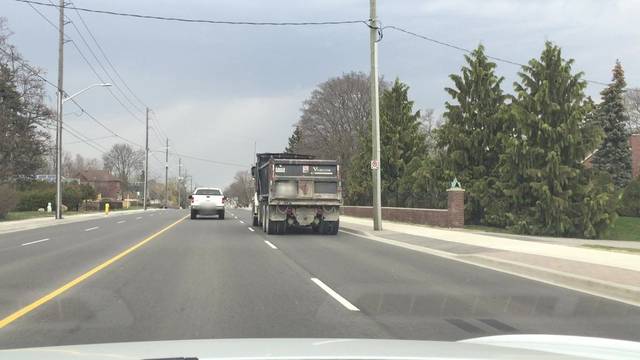
Region: Canada
Coordinates: 43.918, -78.872